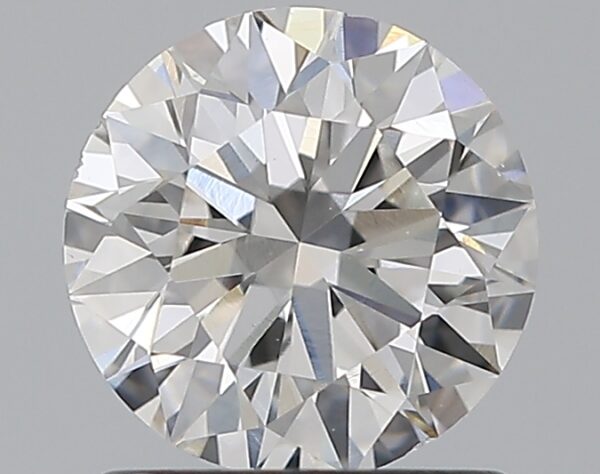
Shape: round
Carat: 1.01
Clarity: SI1
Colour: E
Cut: EX
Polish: EX
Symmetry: VG
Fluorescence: N
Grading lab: GIA
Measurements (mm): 6.34 x 6.41 x 3.99